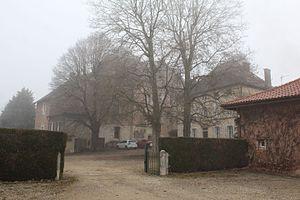
Château de Saix à Péronnas.
Le château de Saix est un ancien château fort du XIIIᵉ siècle remanié à plusieurs reprises, centre de la seigneurie du Saix qui se dresse sur la commune de Péronnas dans le département de l'Ain en région Auvergne-Rhône-Alpes.
Cet article recense les monuments historiques de l'Ain, en France.
Péronnas est une commune française dans le département de l'Ain, en région Auvergne-Rhône-Alpes. Chef-lieu de canton, elle appartient à l'unité urbaine de Bourg-en-Bresse située au cœur de la Bresse.